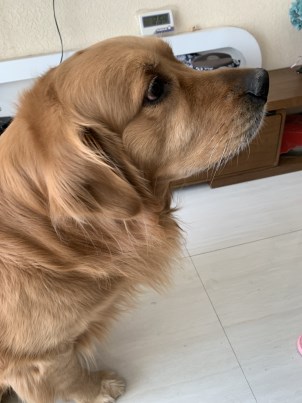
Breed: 5355-n000126-golden_retriever